Hambone's Meditations

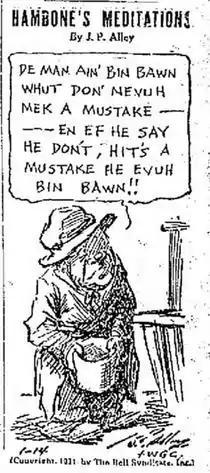
"Hambone's Meditations", by J.P. Alley from 1921

Hambone's Meditations was a comic strip produced from 1916 to 1968, and syndicated initially by the McClure Newspaper Syndicate and later by the Bell Syndicate. Produced by two generations of the Alley family, the one-panel cartoon originated with the Memphis, Tennessee, newspaper "The Commercial Appeal", where it ran on the front page. The title character was a stereotypical African-American man with wide eyes and exaggerated large lips. He dispensed folk wisdom in caricatured dialect.